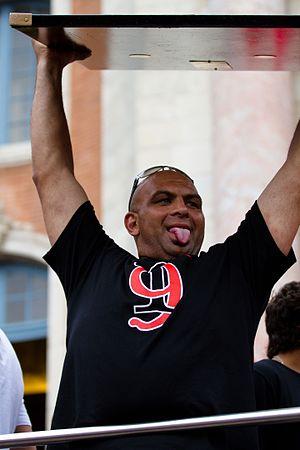
Gurthrö Steenkamp au Capitole de Toulouse pour fêter le 19e titre de champion de France de rugby à XV du Stade toulousain.
Gurthrö Garth Steenkamp, né le 12 juin 1981 à Paarl, est un joueur de rugby à XV sud-africain qui joue avec l'équipe d'Afrique du Sud. Il évolue au poste de pilier.